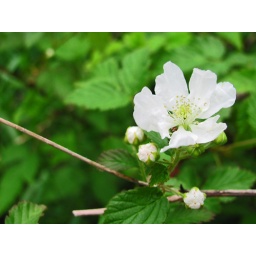
A little white flower in my front yard.